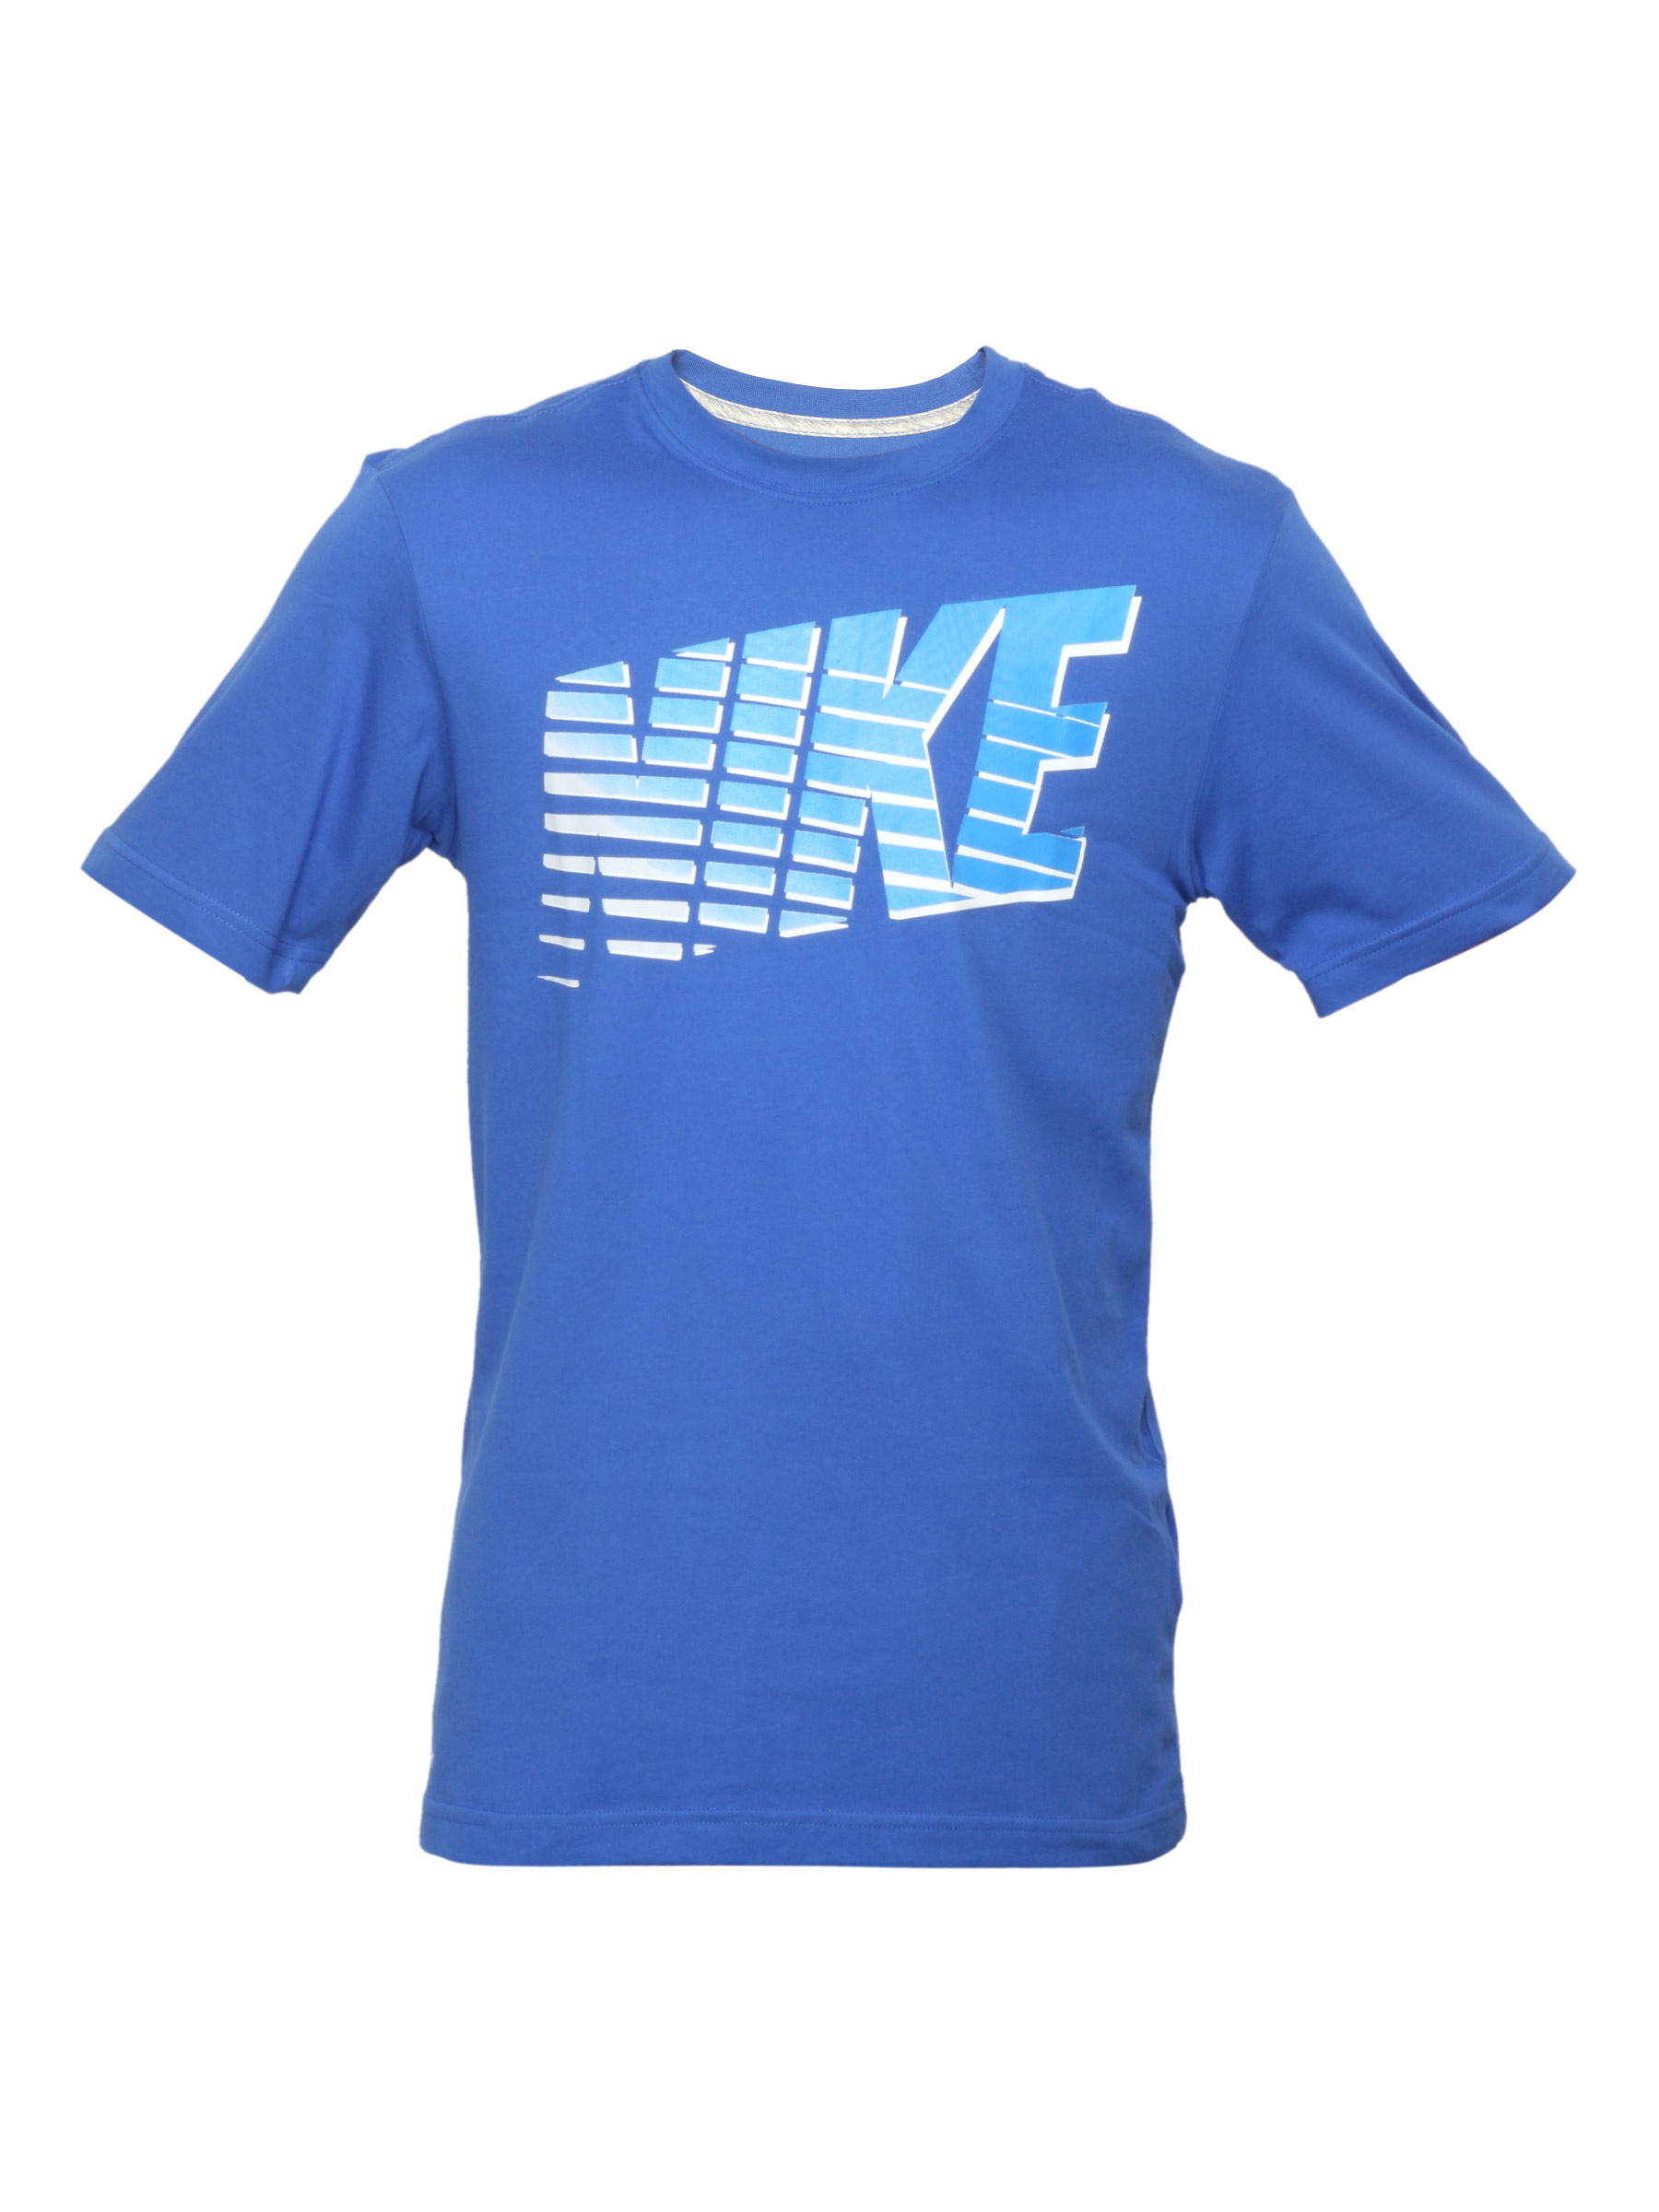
Nike Men Printed Blue T-shirt
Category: Apparel / Topwear / Tshirts
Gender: Men
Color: Blue
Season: Summer 2012
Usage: Casual